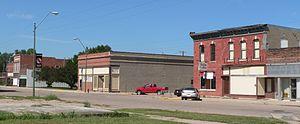
La ville de Harvard est située dans le comté de Clay, dans l’État du Nebraska, aux États-Unis. Lors du recensement de 2000, elle comptait 998 habitants.